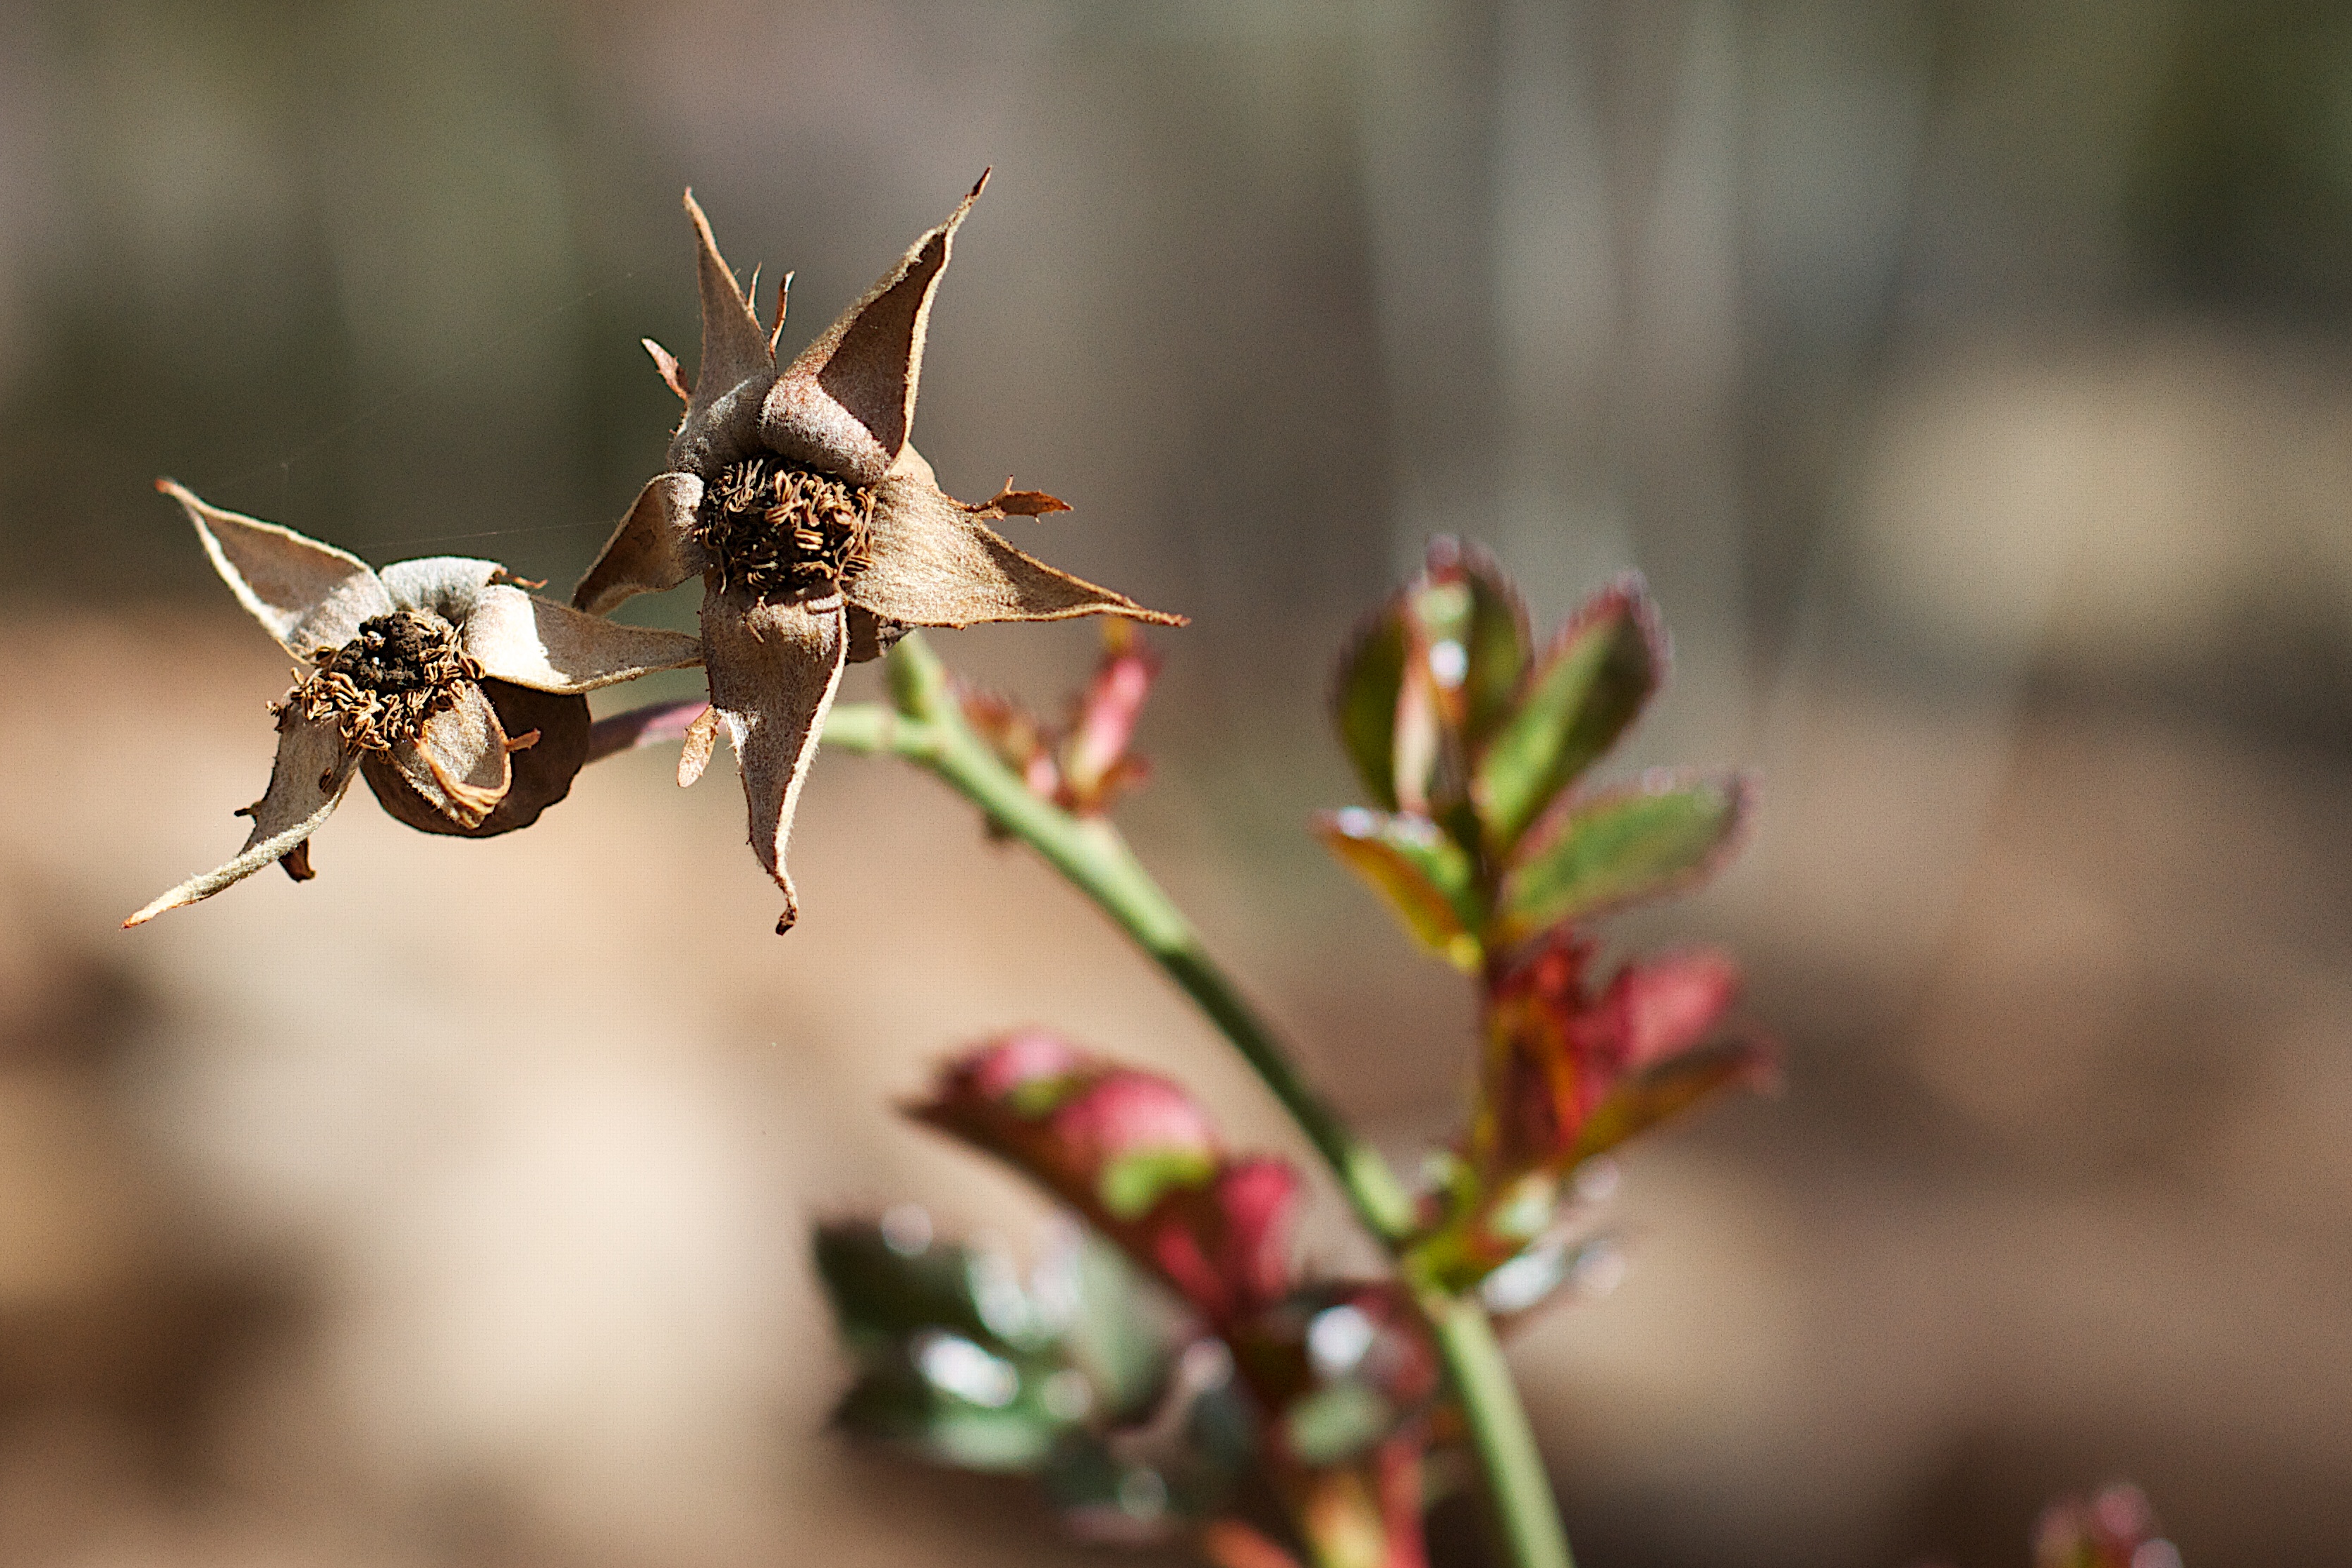
nature, branch, blossom, bird, plant, photography, leaf, flower, wildlife, spring, insect, hummingbird, botany, flora, fauna, invertebrate, wildflower, close up, bee, nectar, macro photography, pollinator, perching bird, membrane winged insect